Transition metal azide complex

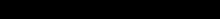
Anti-Markovnikov addition of an azide to an alkene using Fe(N)

Pentaazidoiron (III) ion [Fe(N)] can be made by treating iron(III) salts with sodium azide. An iron azide reagent can be generated "in situ". NaN and iron (III) sulfate Fe(SO) are combined in methanol and added to an organoborane followed by slow addition of 30% hydrogen peroxide, presumably forming Fe(N). When combined with alkenes, the equivalent of hydrogen azide add in an anti-Markovnikov fashion.